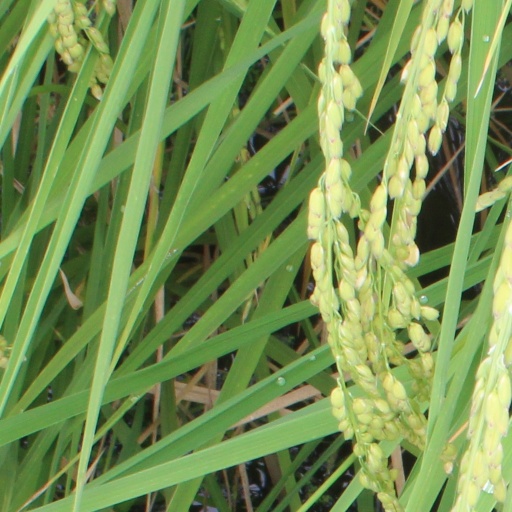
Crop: rice